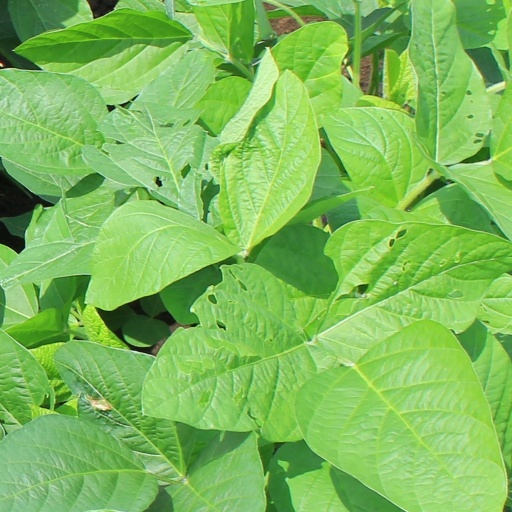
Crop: soybean